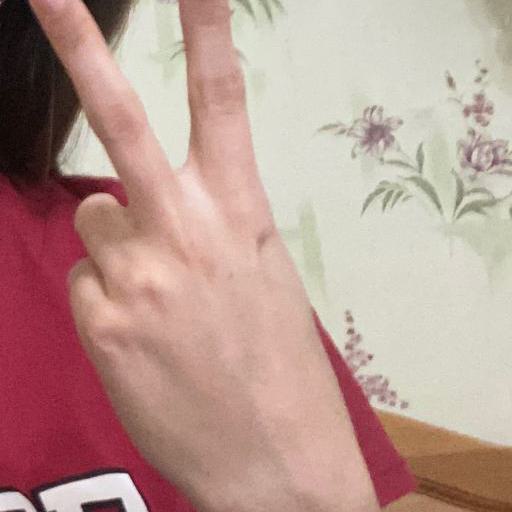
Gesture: peace_inverted